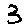
Label: 3